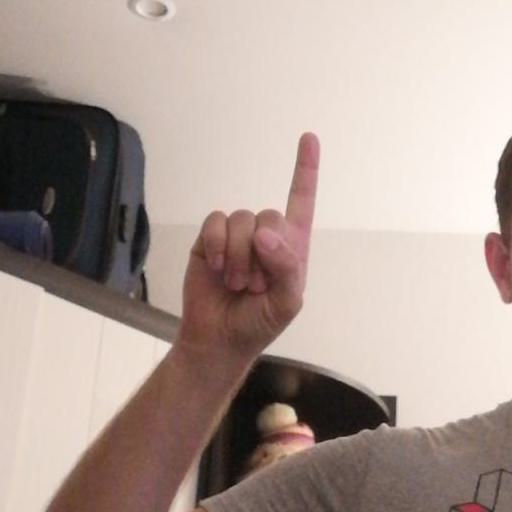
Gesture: one